WLMV

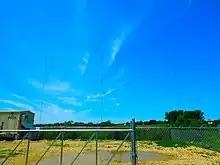
WLMV Towers

WLMV (1480 AM), branded as "La Movida 94.5 & 1480", is a radio station serving the Madison, Wisconsin area. Owned by Mid-West Family Broadcasting, the station airs local Spanish language music and talk programming, along with national news breaks from CNN en Español Radio.